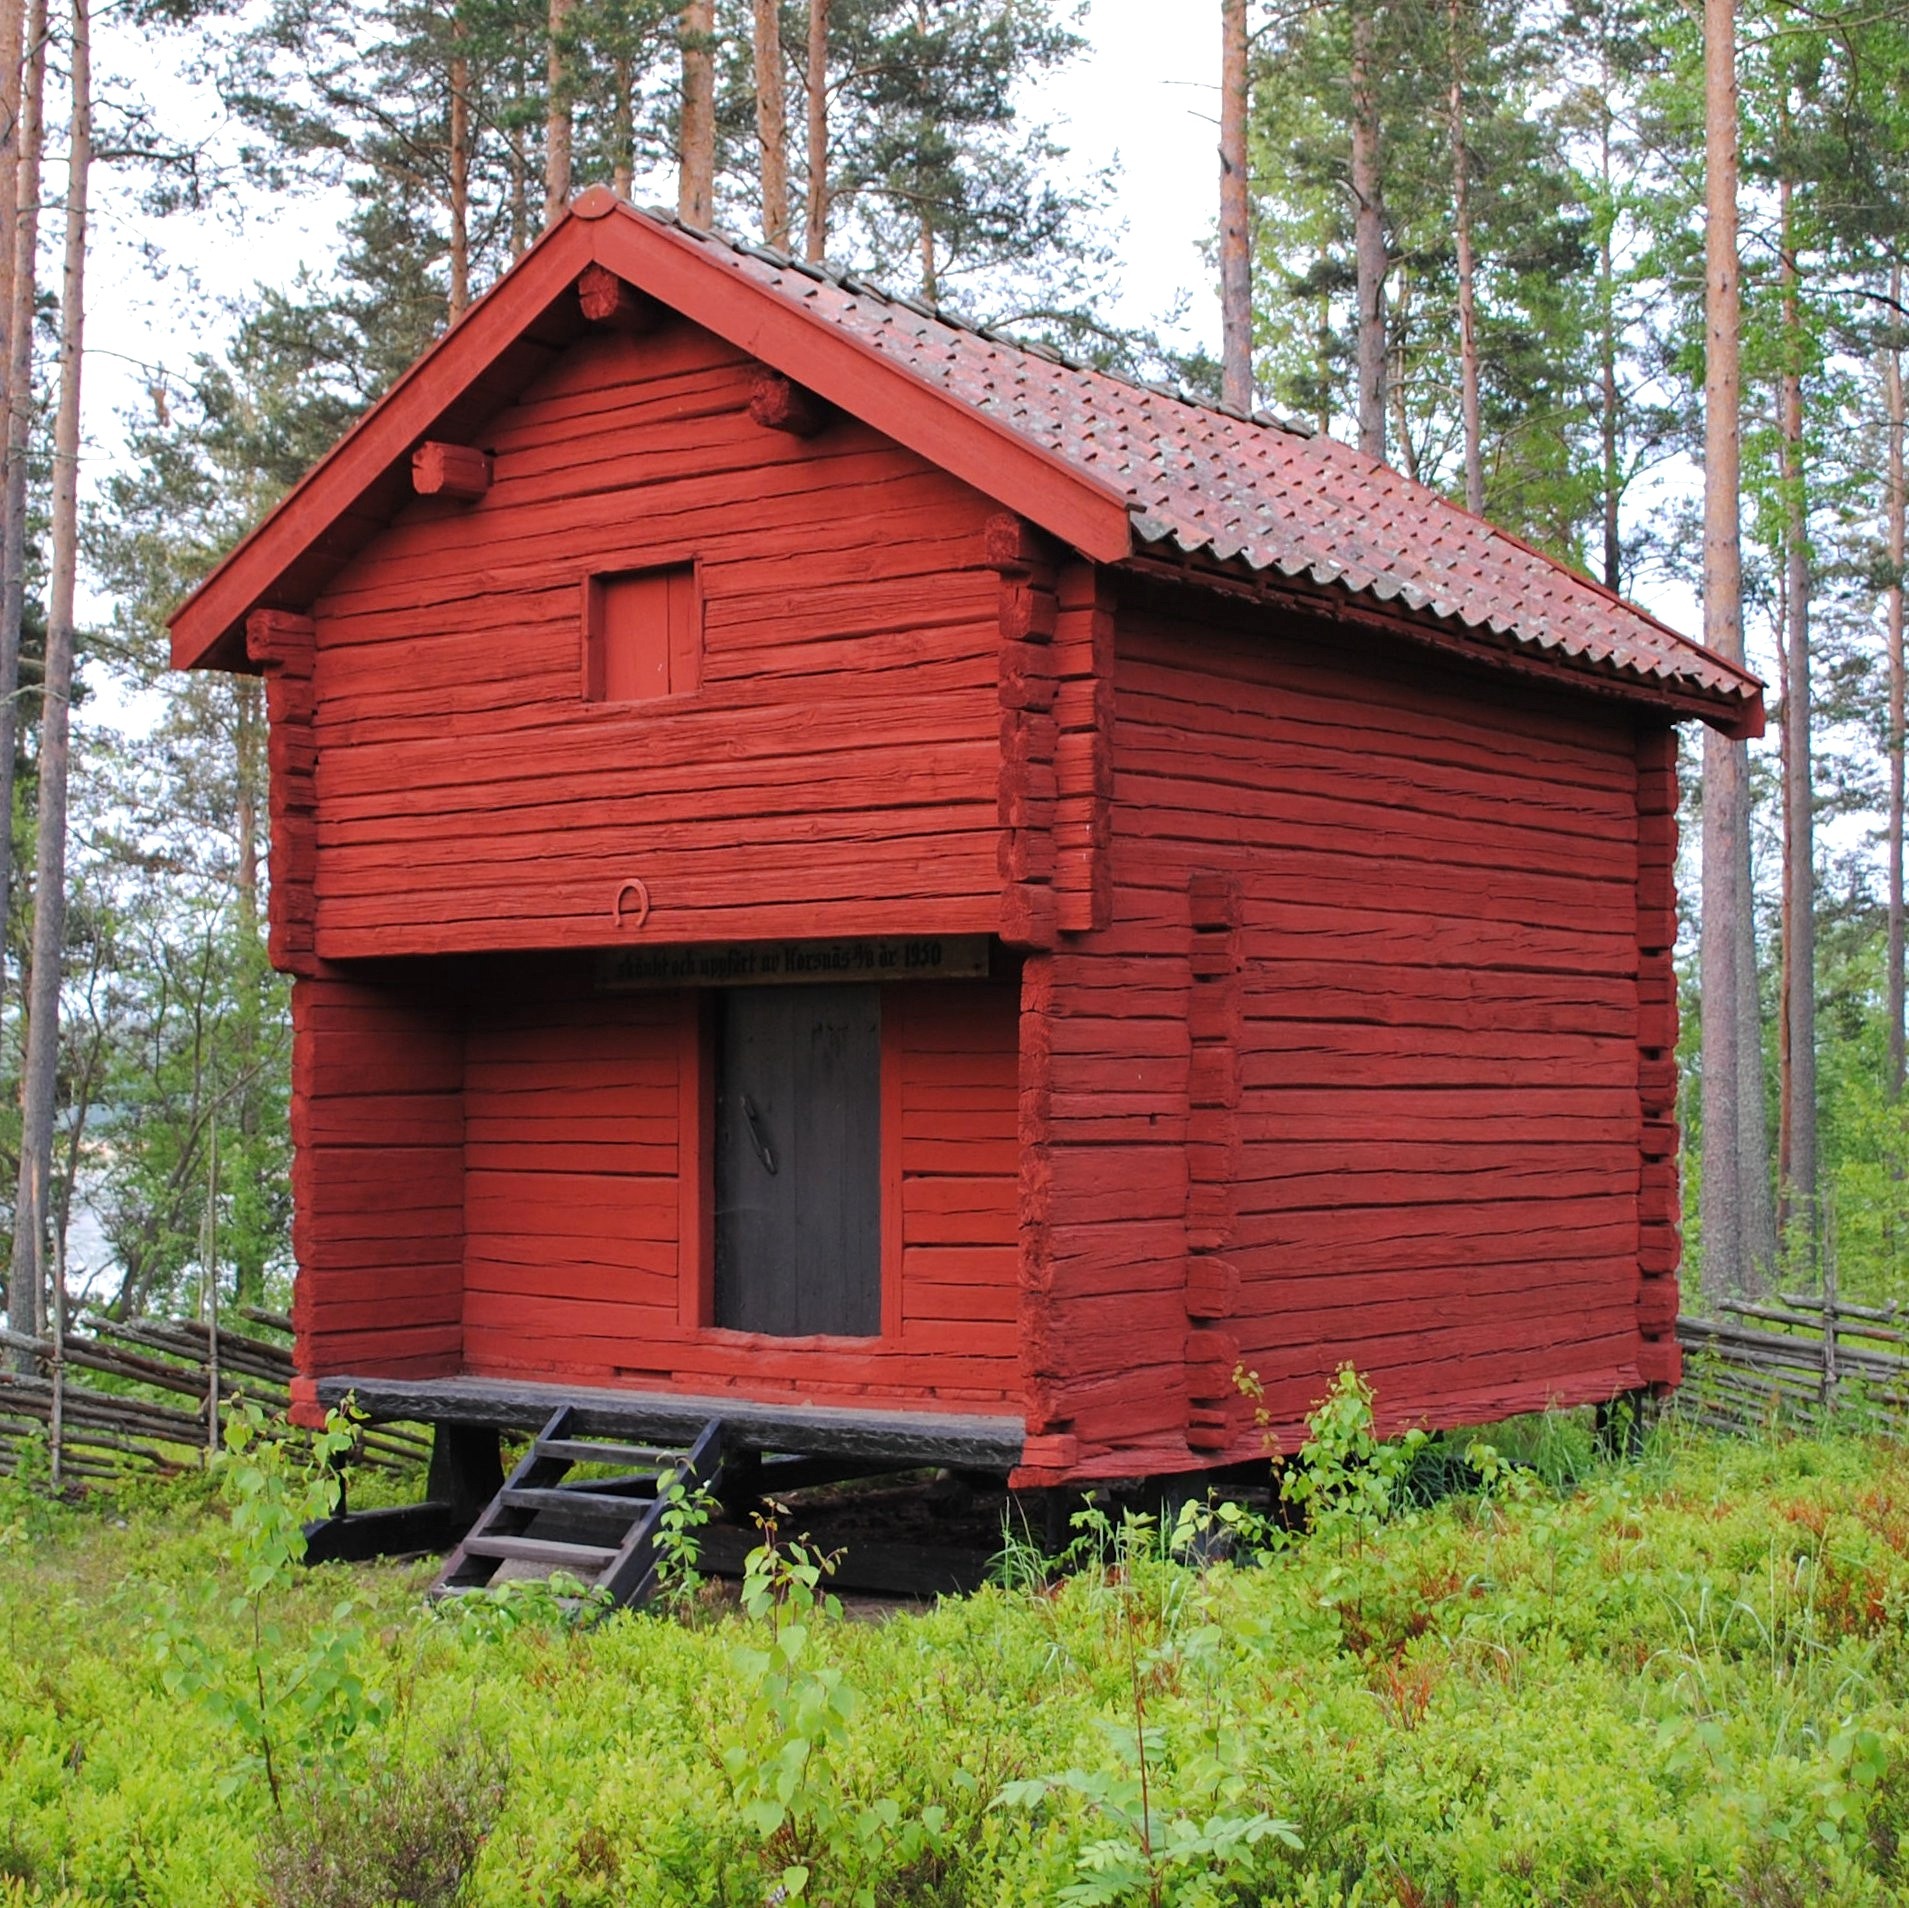
nature, forest, wood, countryside, house, building, barn, country, shed, summer, hut, shack, spring, red, cottage, trees, woods, outside, sweden, outhouse, log cabin, rural area, outdoor structure